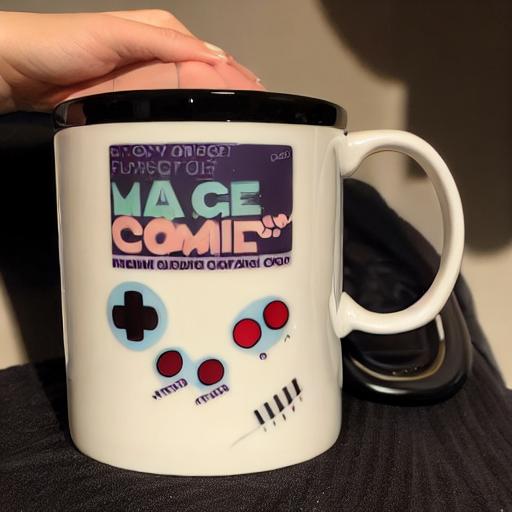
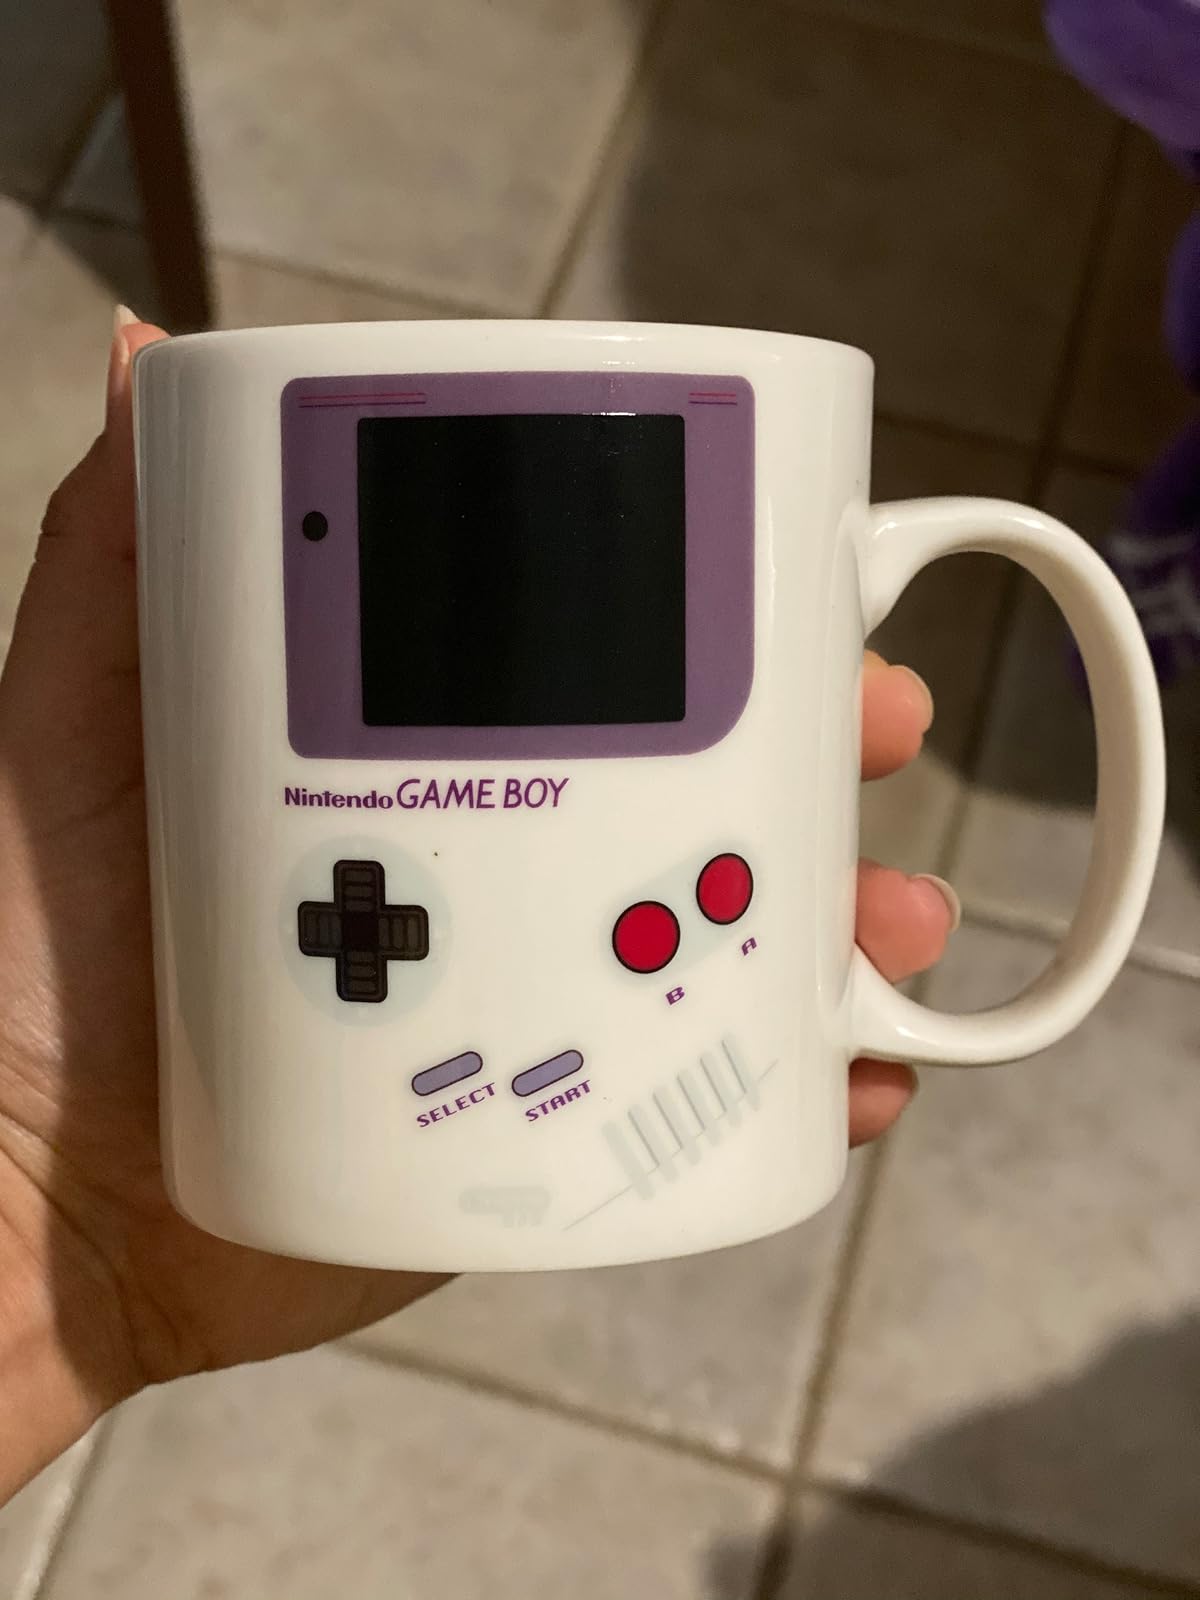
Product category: items_mug
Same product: no